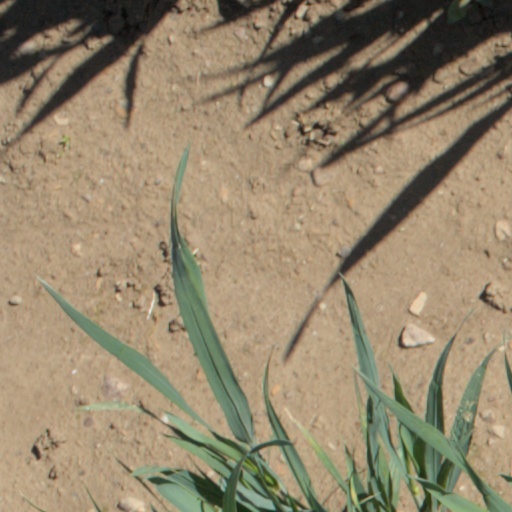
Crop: wheat